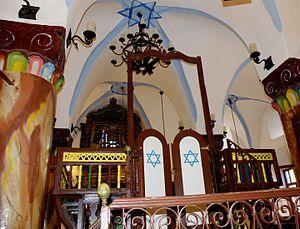
"La synagogue ashkénaze Ari située à Safed, Israël, a été construite à la mémoire du rabbin Isaac Louria connu aussi sous le nom de Ari"".